Tehuantepecer

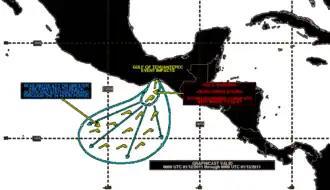
A graphicast issued by TAFB for a Tehuantepecer of January 11–12, 2011

Tehuantepecer, or Tehuano wind, is a violent mountain-gap wind that travels through the Chivela Pass in southern Mexico, across the Isthmus of Tehuantepec. It is most common between October and February, with a summer minimum in July. It originates from eastern Mexico and the Bay of Campeche as a post-frontal northerly wind, accelerated southward by cold air damming, that crosses the isthmus and blows through the gap between the Mexican and Guatemalan mountains. The term dates back to at least 1929. This wind can reach gale, storm, even hurricane force. The leading edge of its outflow (or cold front) may form rope cloud over the Gulf of Tehuantepec. These winds can be observed on satellite pictures such as scatterometer wind measurements, they influence waves which then propagate as swell and are sometimes observed away (such as in the Galapagos Islands). These strong winds bring cooler sub-surface waters to the surface of the tropical eastern Pacific Ocean and may last from a few hours to 6 days.